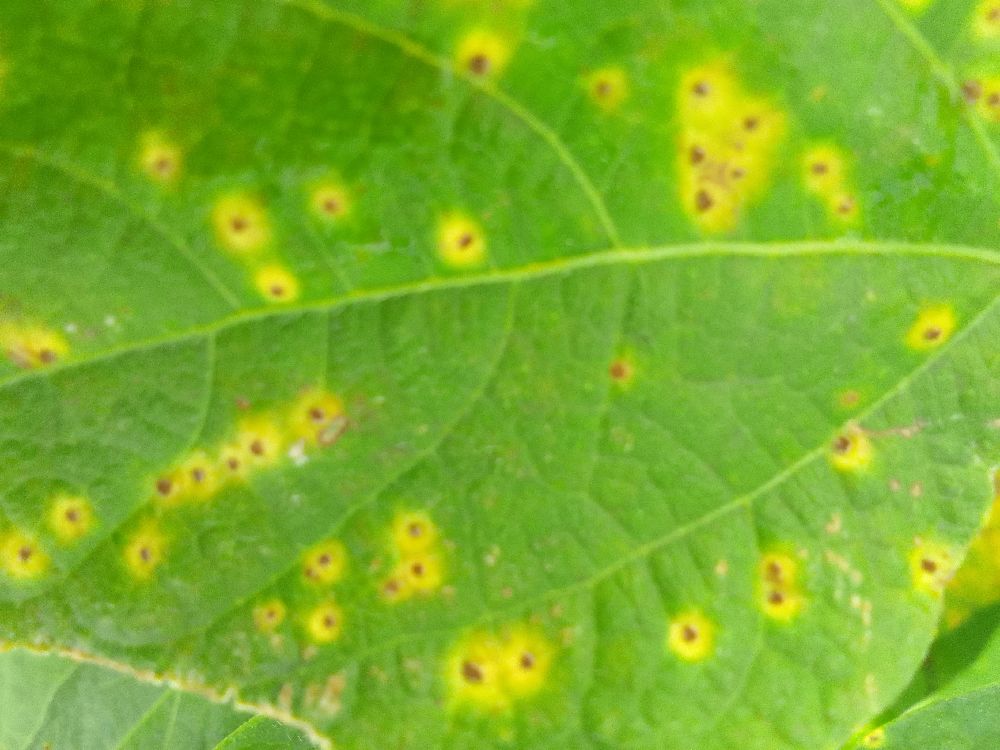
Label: rust